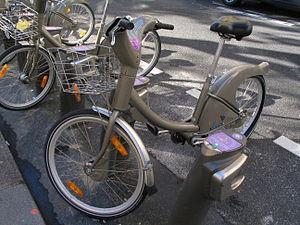
Vélib' Métropole, anciennement Vélib', est un système de vélos en libre-service disponible à Paris et dans les autres villes membres du syndicat Autolib' et Vélib' Métropole ; il s'inscrit dans le domaine de la mobilité partagée. Par synecdoque référentielle, « vélib' » désigne aussi la bicyclette.